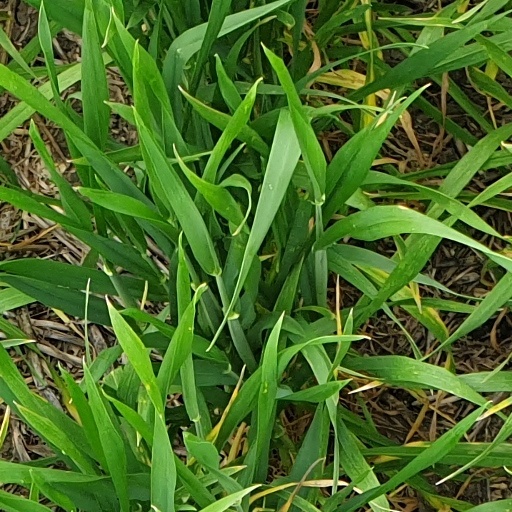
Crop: wheat